Rawalpindi Arts Council

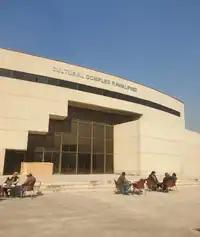
Rawalpindi Arts Council

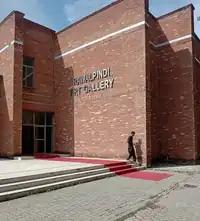
Rawalpindi Arts Council

Rawalpindi Arts Council (RAC) is an art gallery and art institution located at Stadium Road, Rawalpindi, in Pakistan's Punjab province. The institution was established in 1975 by the Government of Punjab. It promotes the culture and heritage of the country, and arranges various art competitions, including for dramas. Waqar Ahmed is the director of the RAC. Rawalpindi Arts Council is located adjacent to Shehbaz Sharif Sports Complex.